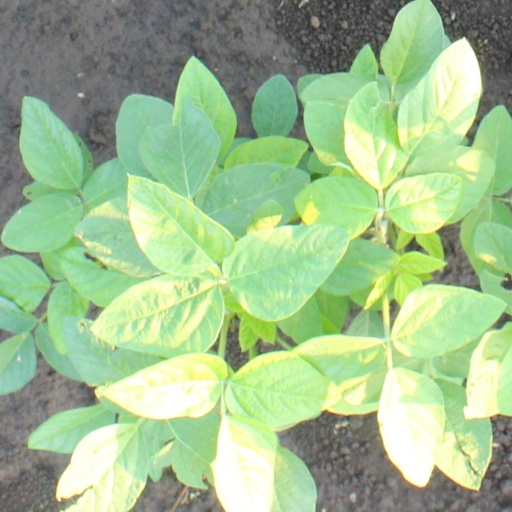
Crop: soybean